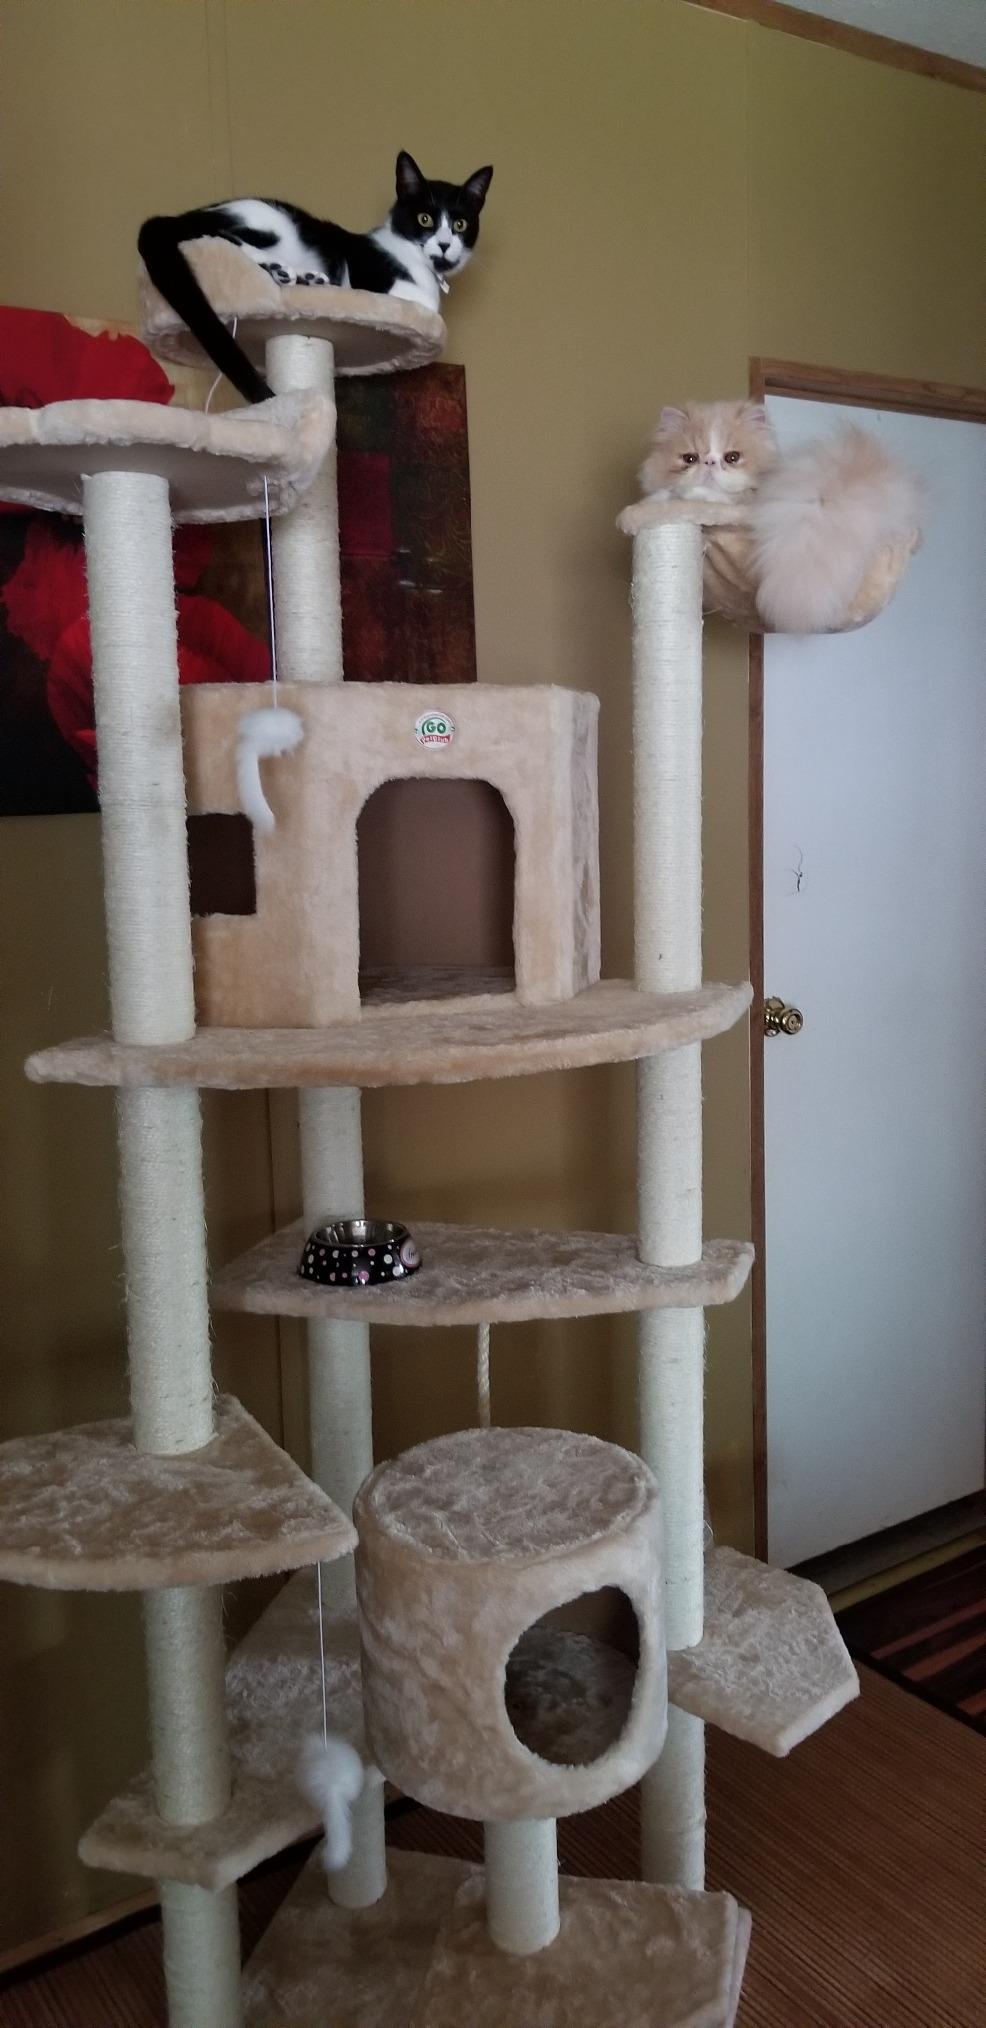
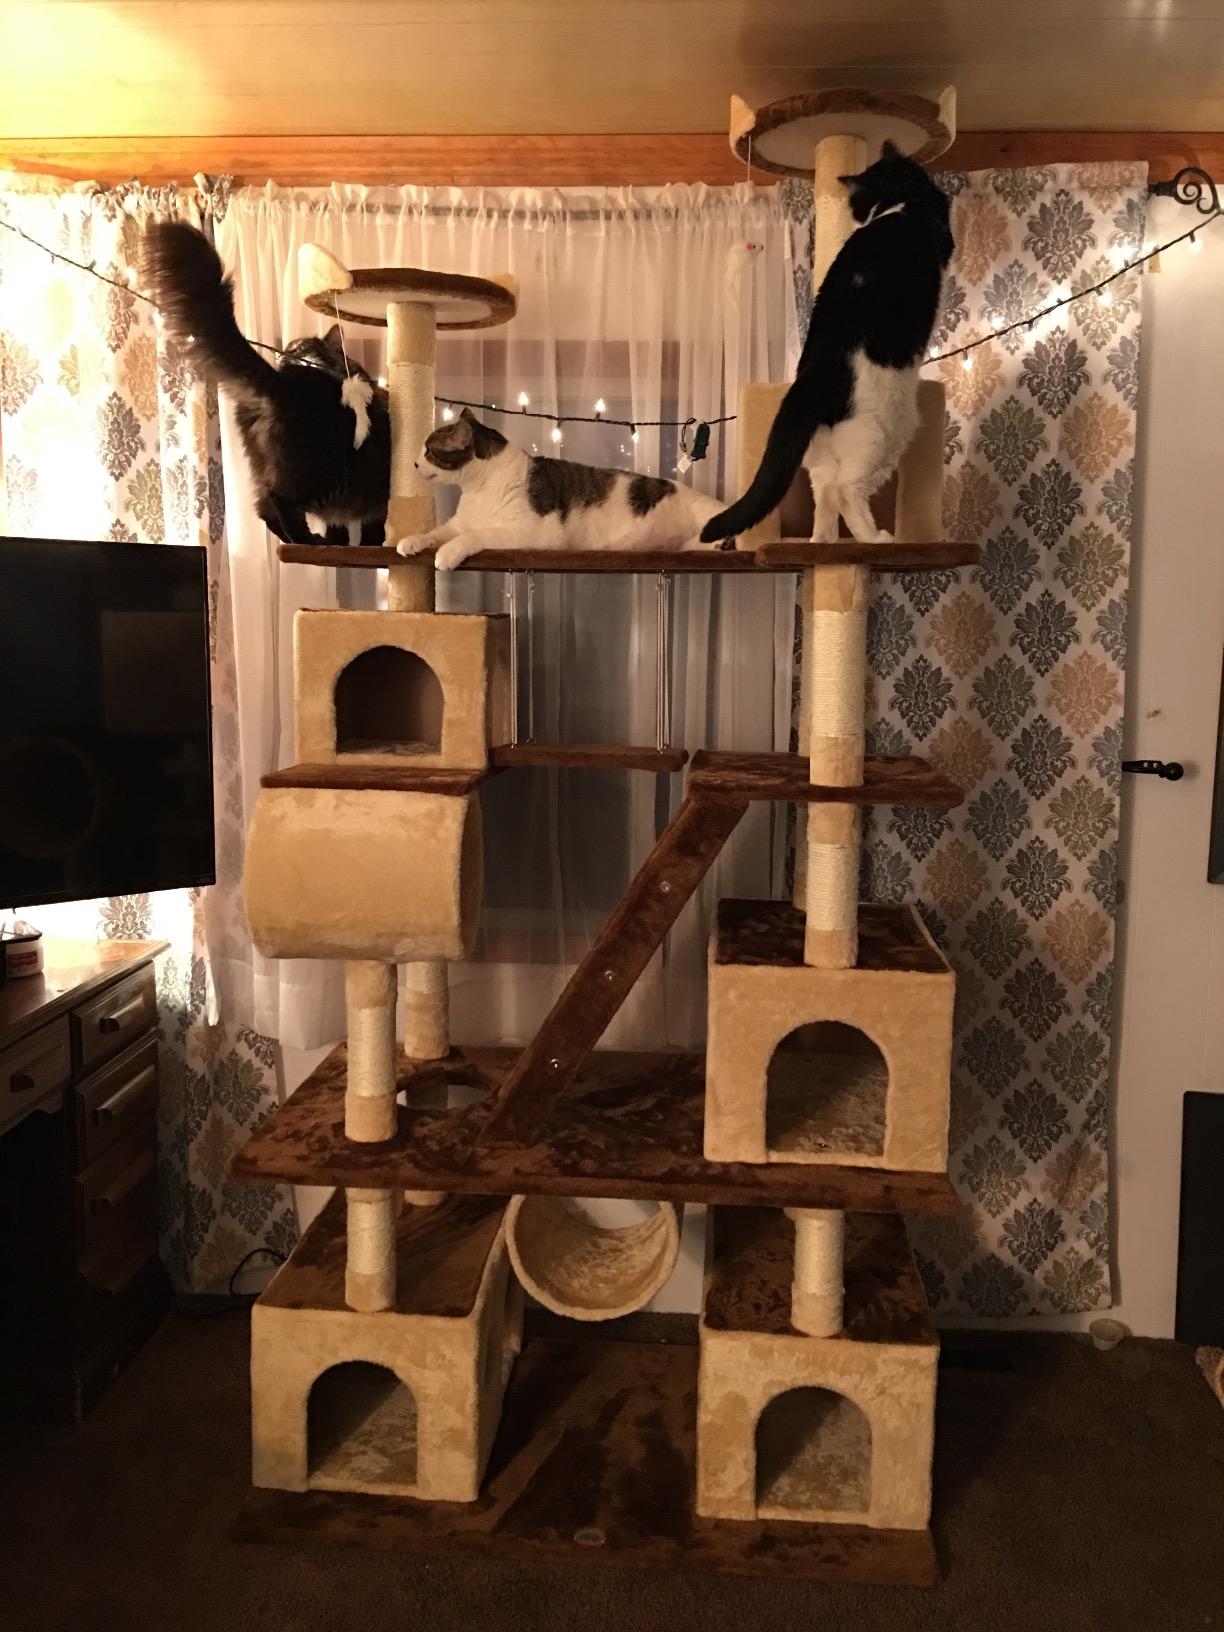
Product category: items_cat tree
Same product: no